Hofmann Building

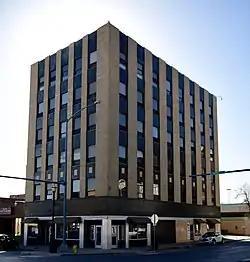

The Hofmann Building, also known as the Harvester Building, is a historic building located in downtown Ottumwa, Iowa, United States. It was designed by the Des Moines architectural firm of Proudfoot, Rawson, Brooks & Borg.